Rapparee Cove

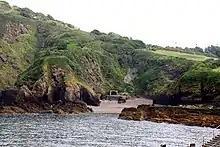

Rapparee is a cove in the North Devon town of Ilfracombe.